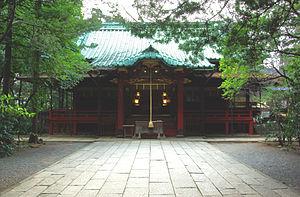
Le Hikawa-jinja est un sanctuaire shinto situé à Akasaka, Tokyo, au Japon.